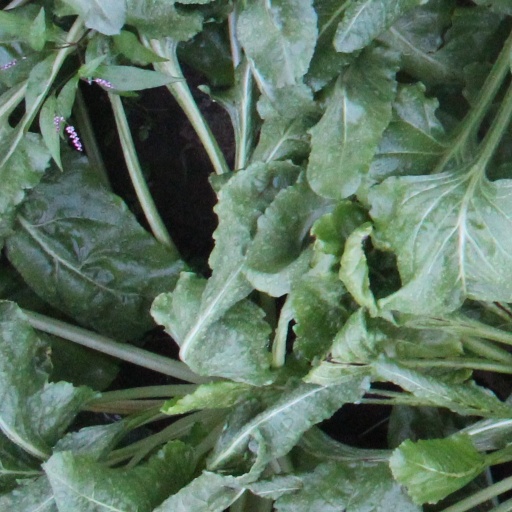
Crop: sugar beet